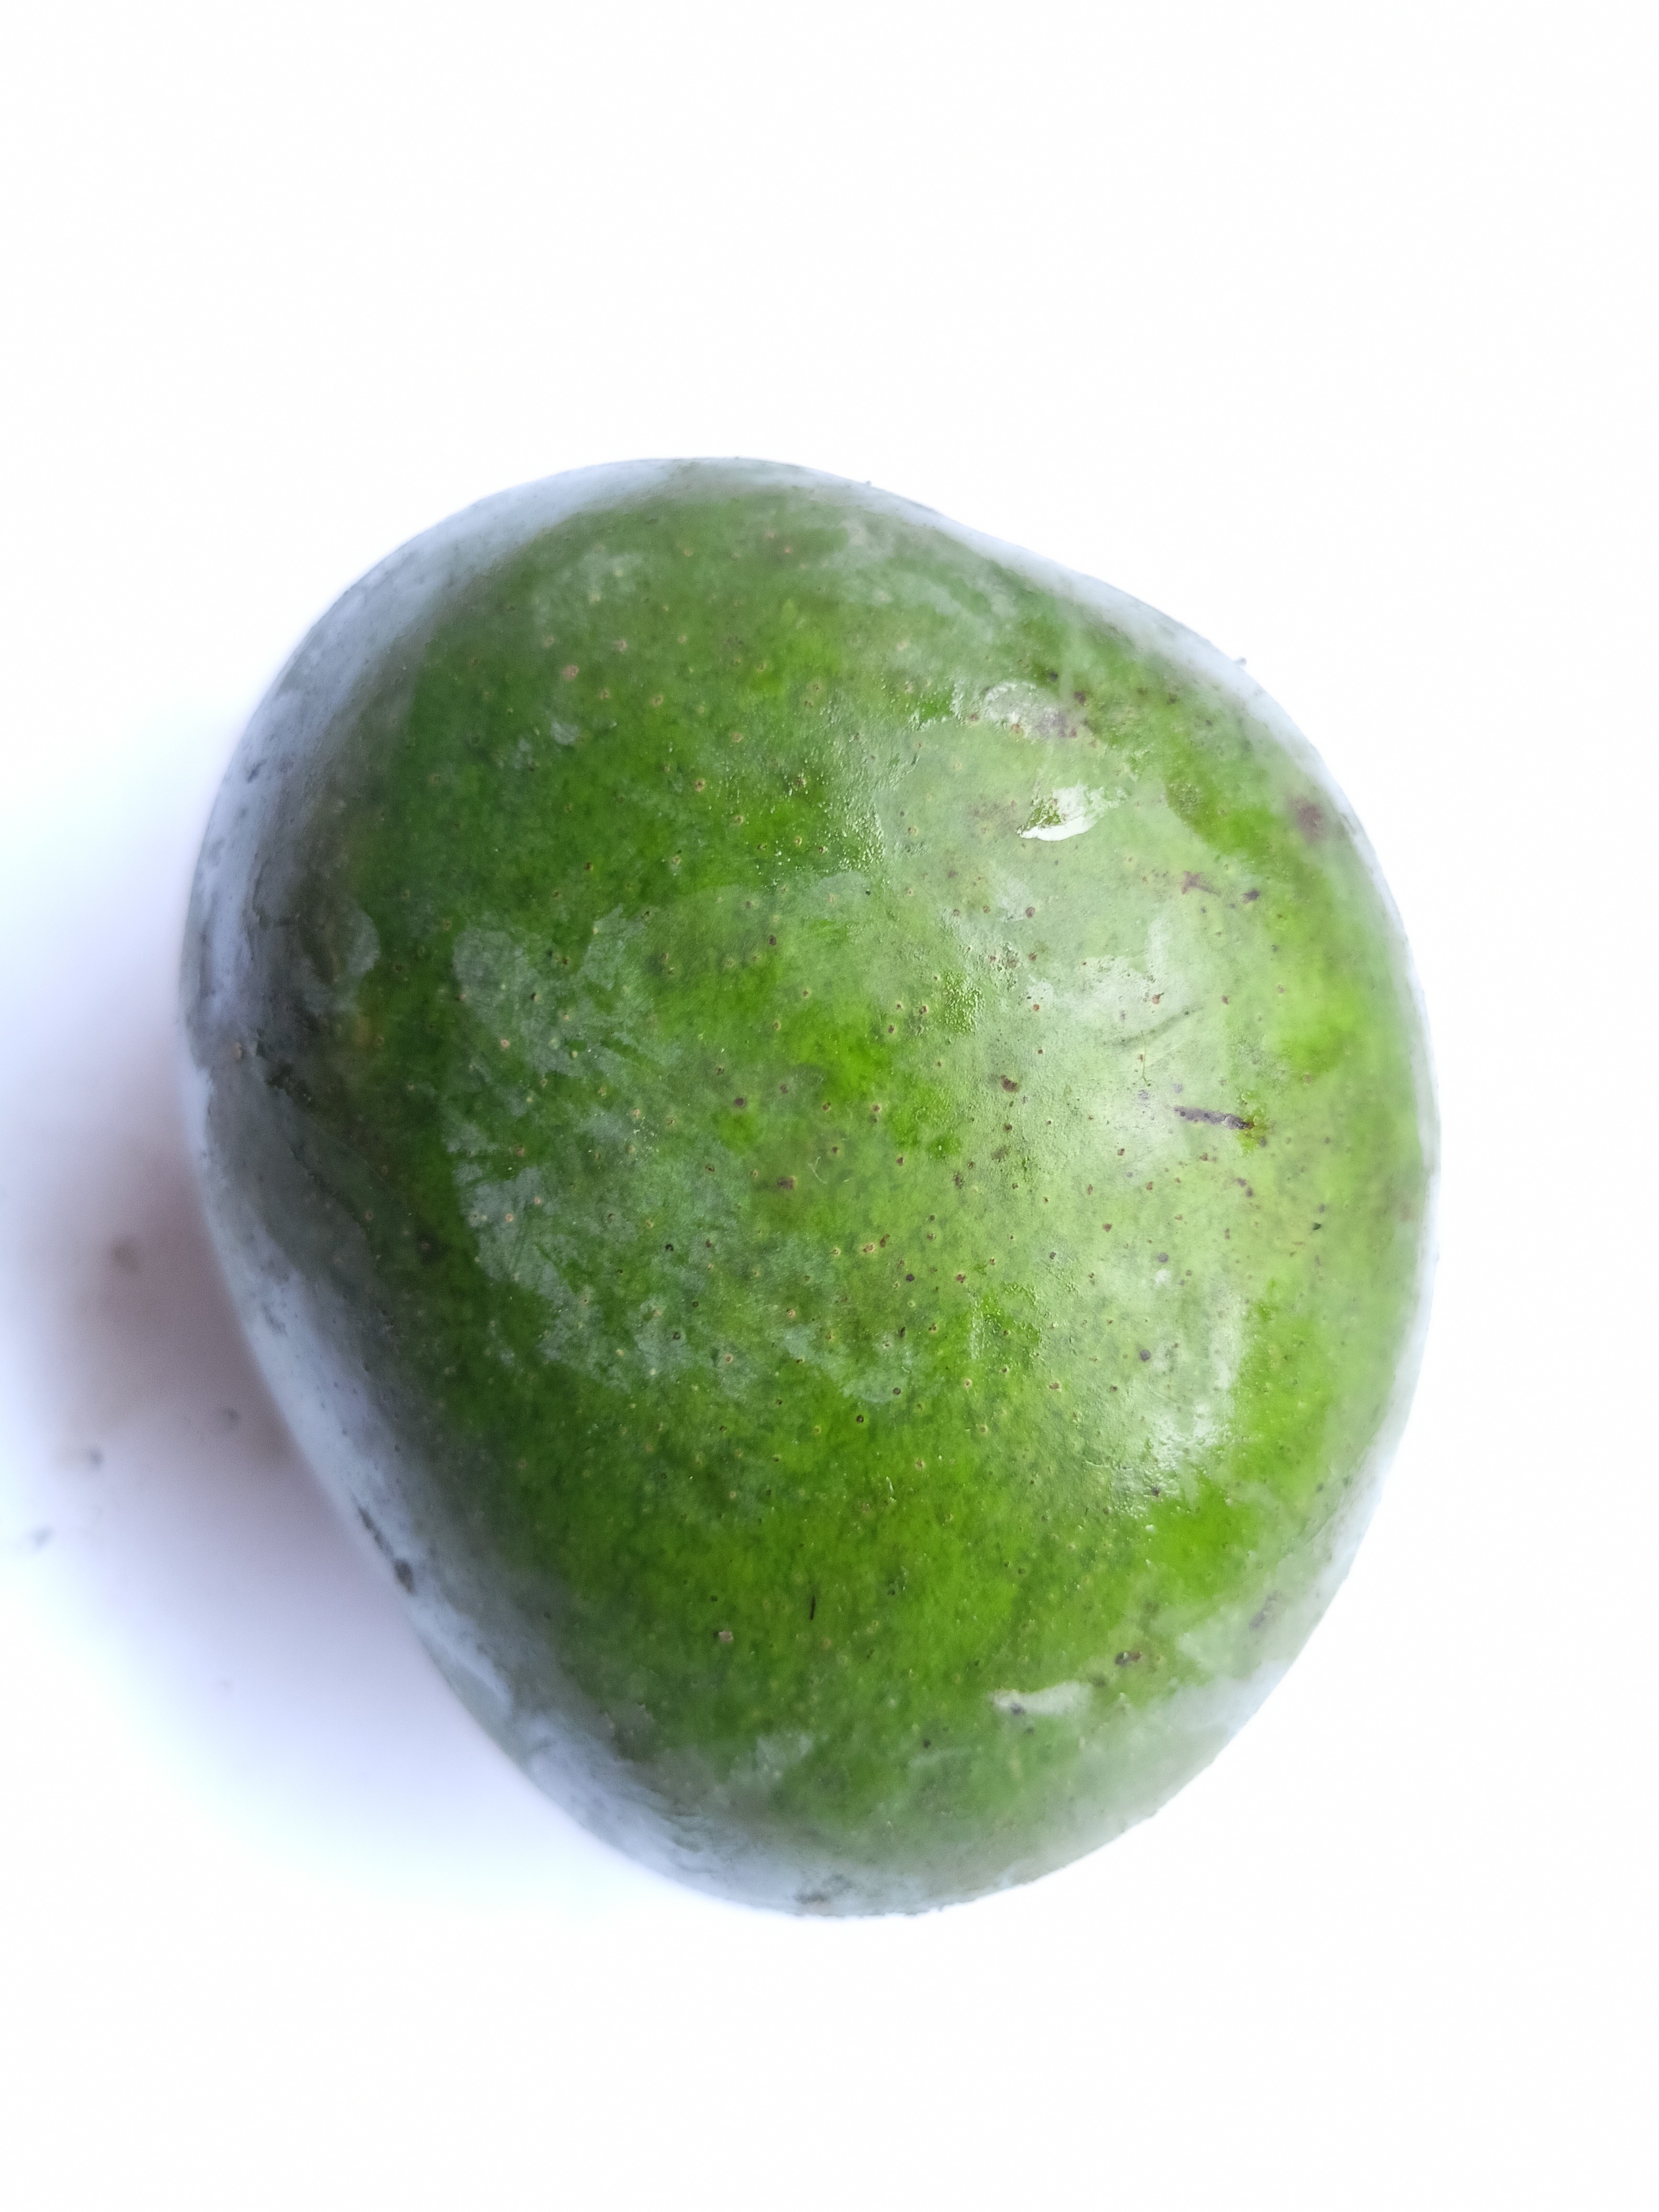
Mango variety: Khrishapat